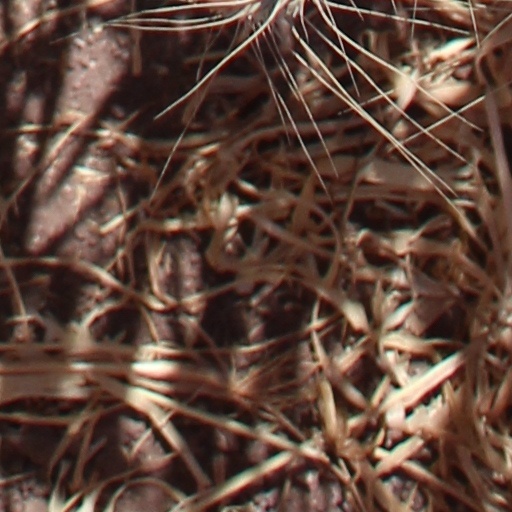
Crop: wheat